5th Military District (Australia)

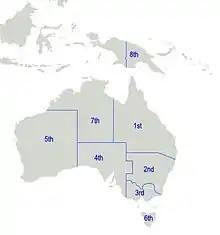
Australian military districts, October 1939

The 5th Military District was an administrative district of the Australian Army. Formed shortly after the Federation of Australia, the 5th Military District covered all of Western Australia except the Kimberley region, with its headquarters at Swan Barracks in Perth. Following World War I, the area's designation was changed to the 5th District Base. In October 1939, it was re-designated as Western Command when the Army moved towards a geographic command structure. In April 1942, the Army was reorganised and Western Command became III Corps in April 1942.